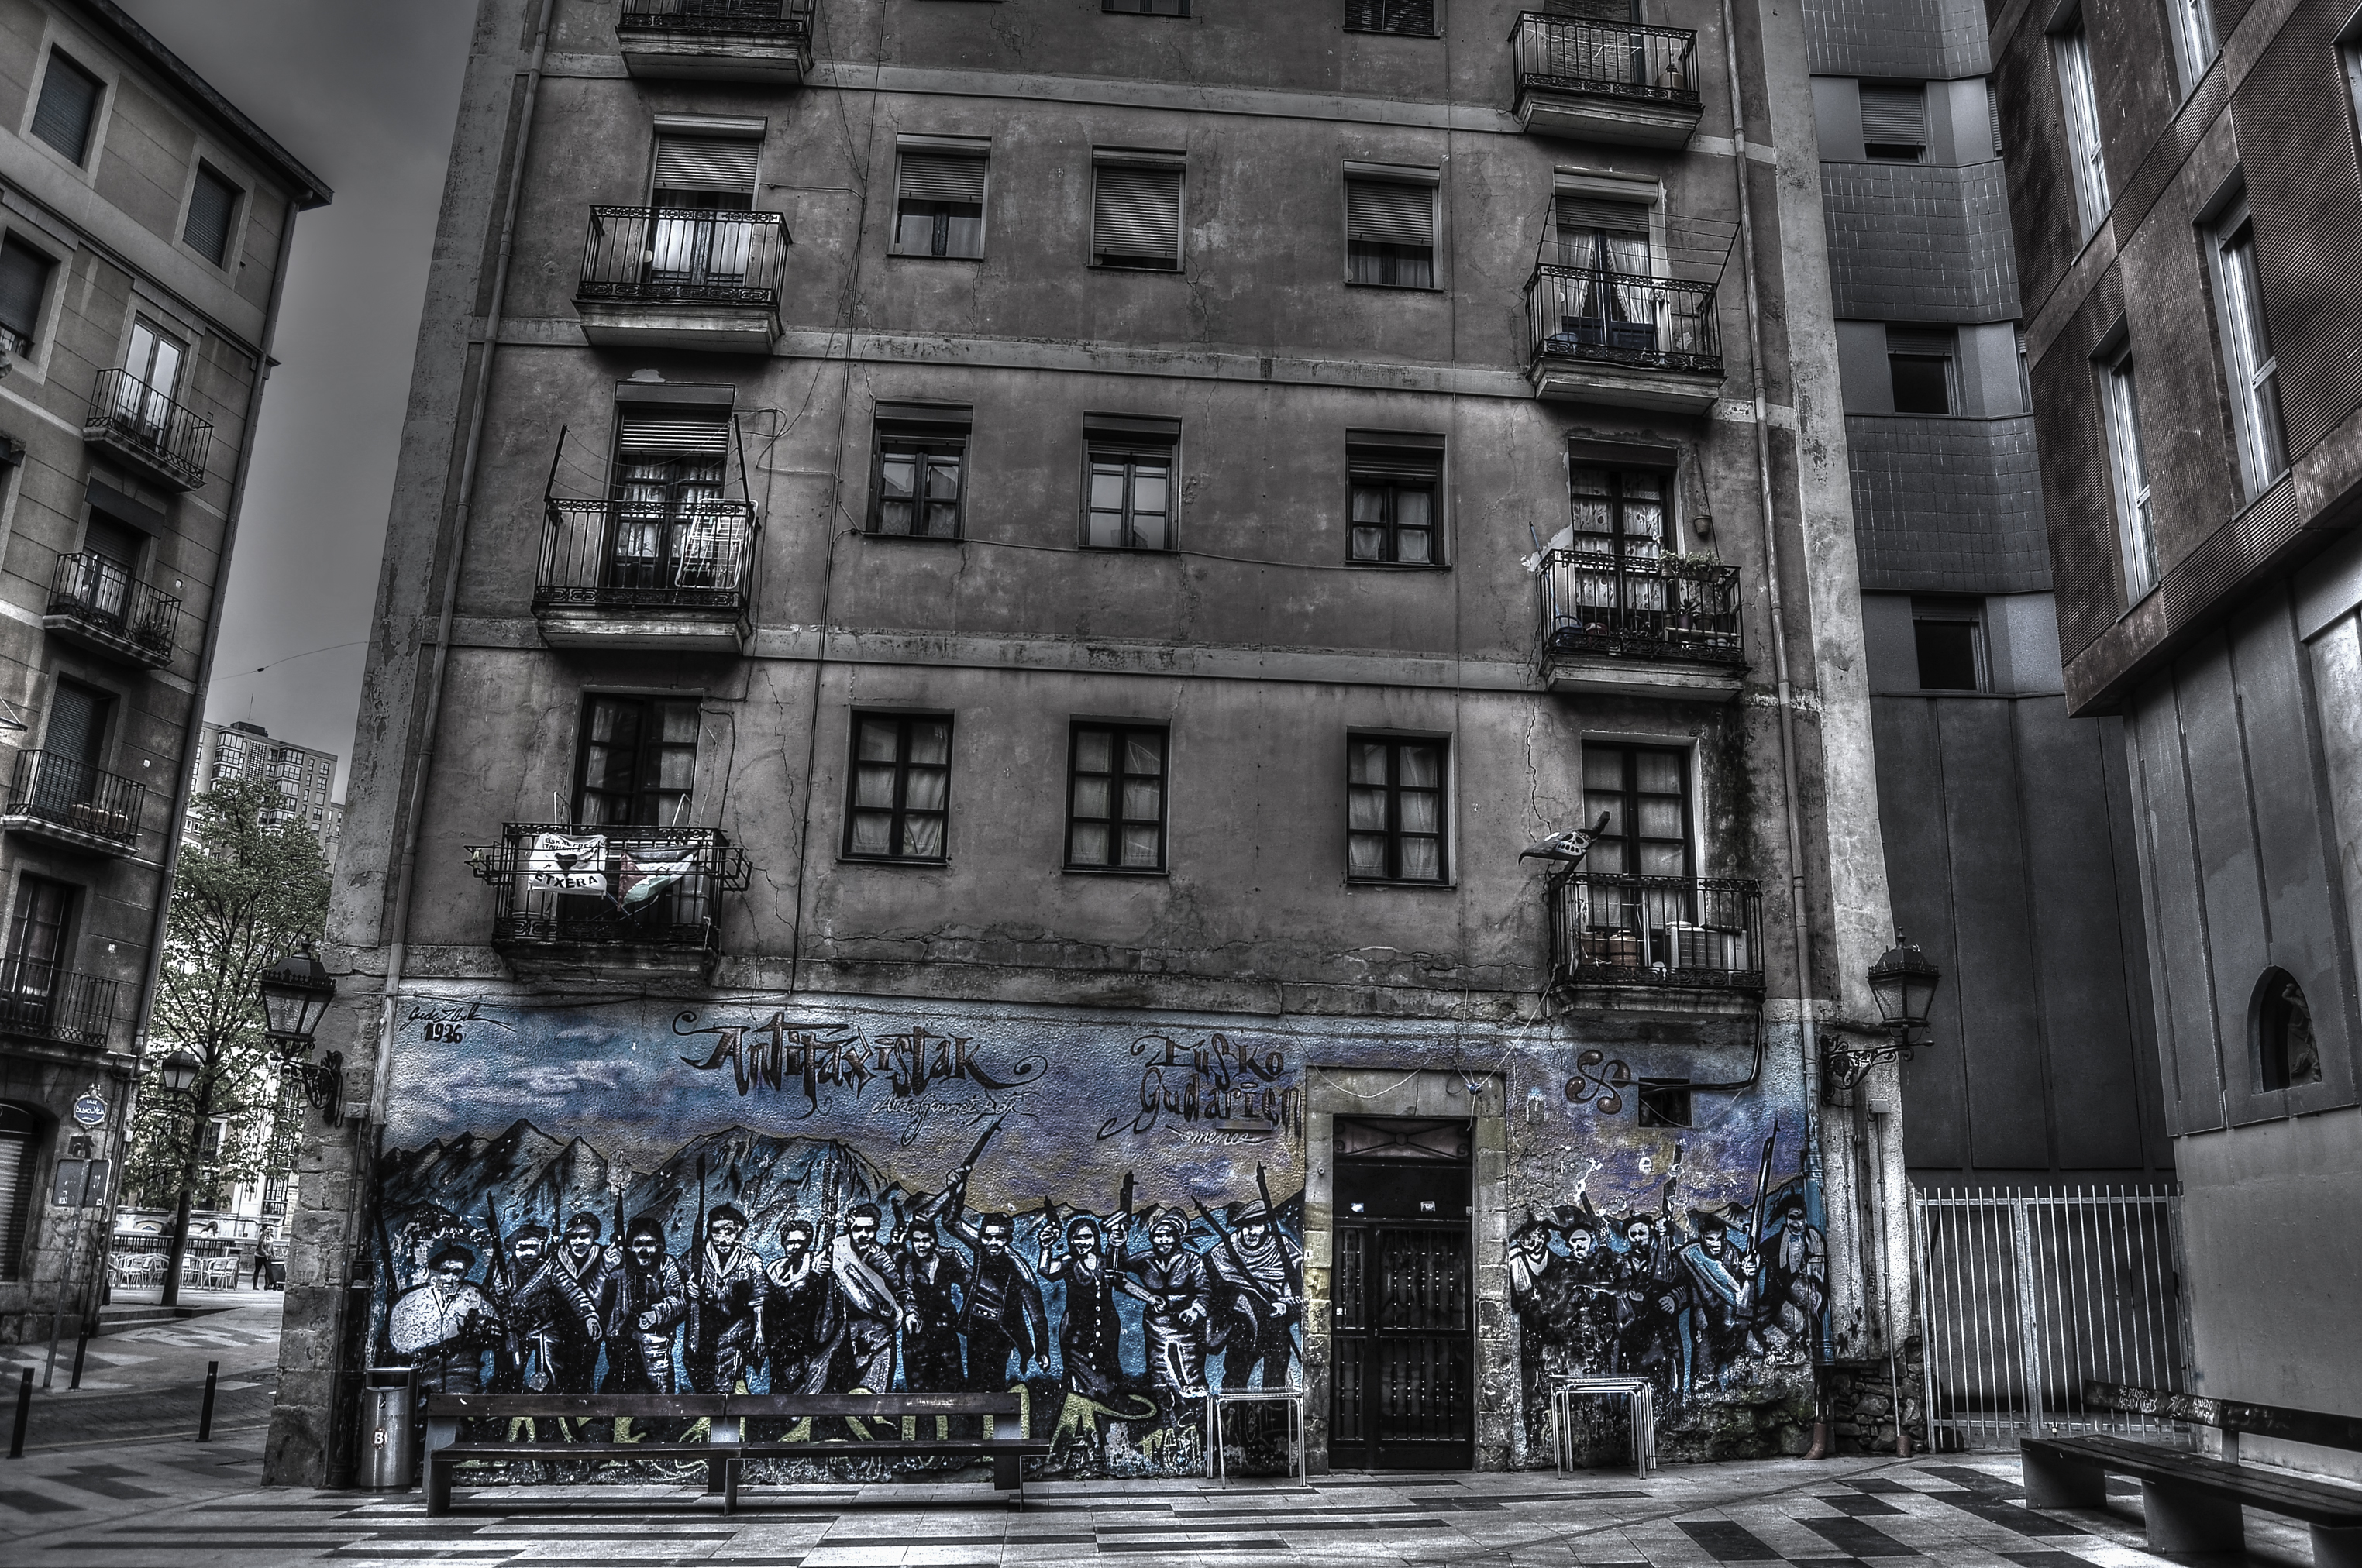
landscape, architecture, road, street, alley, city, skyscraper, cityscape, downtown, landmark, facade, art, spain, infrastructure, calle, paisajes, paisvasco, bilbao, espana, nikond90, metropolis, ggl1, gaby1, callejeando, neighbourhood, gabrielcoru a, urban area, human settlement